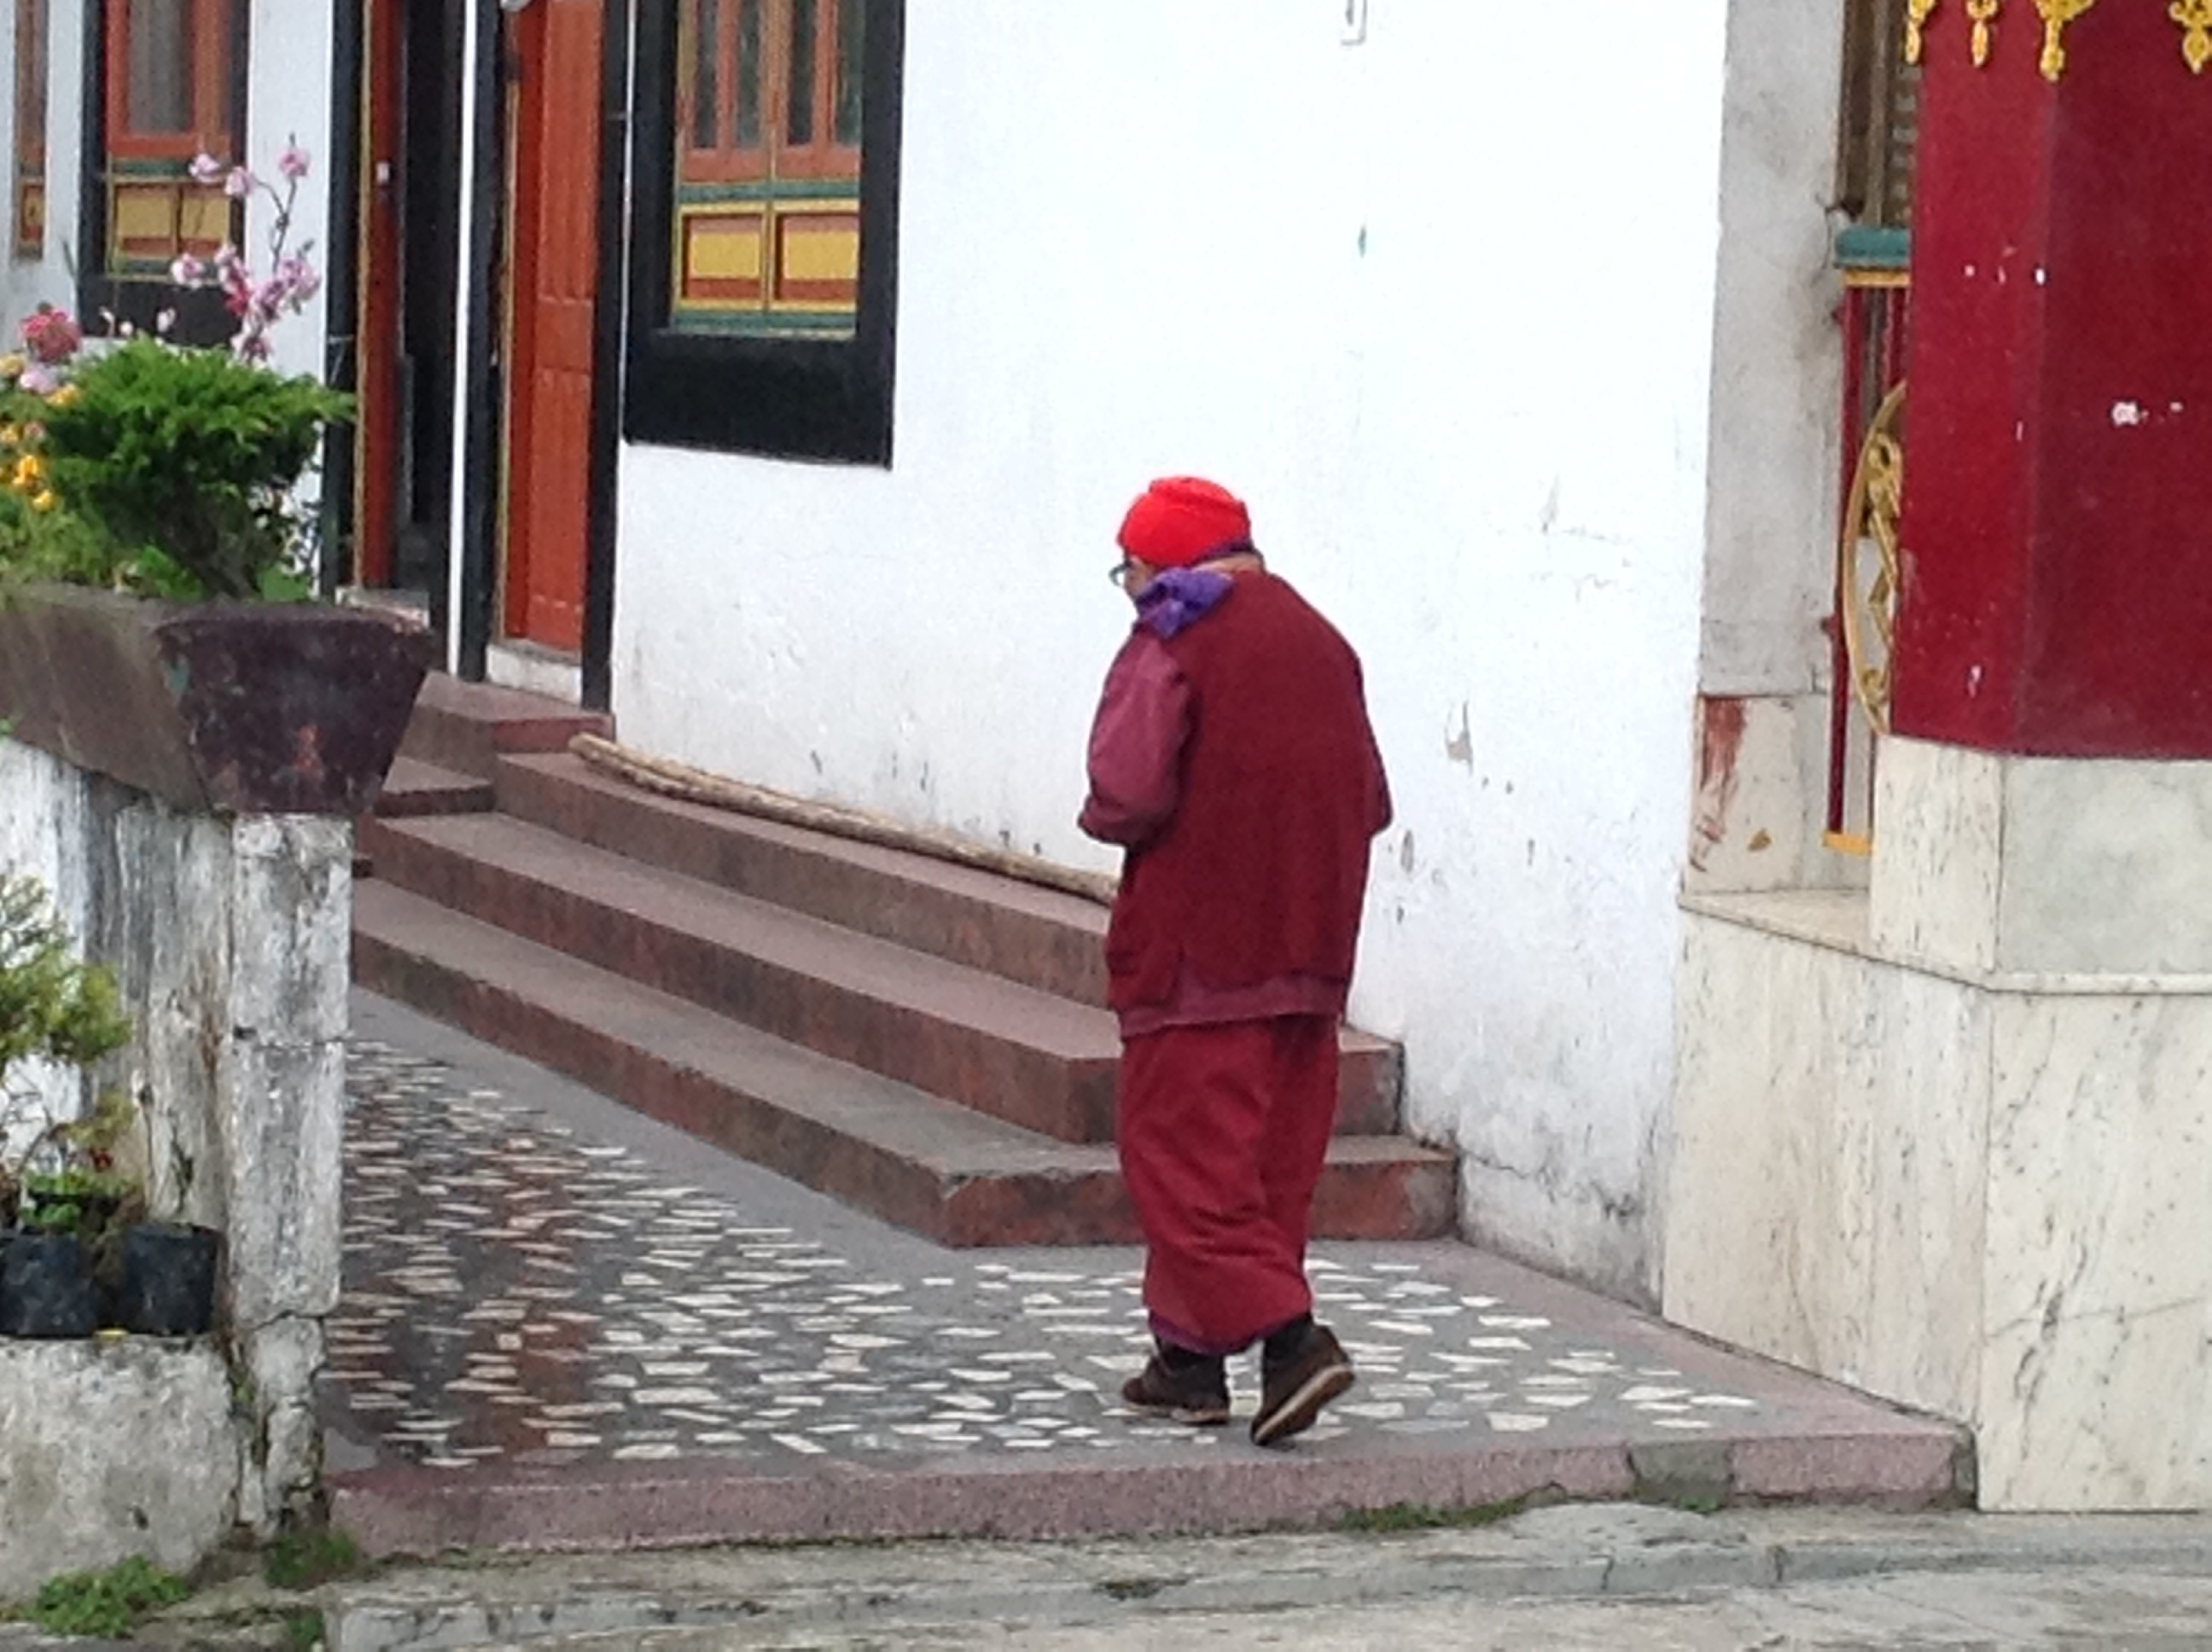
road, street, alley, red, color, temple